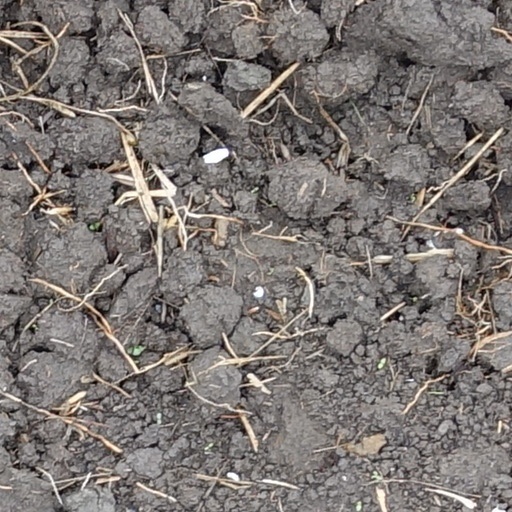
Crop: wheat